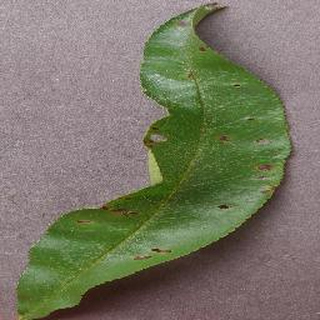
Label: peach_bacterial_spot